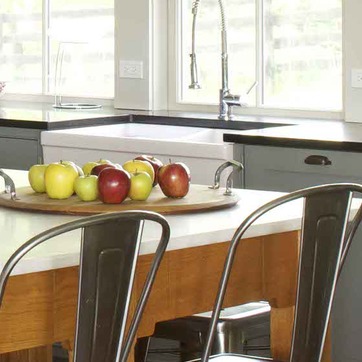
Material: food